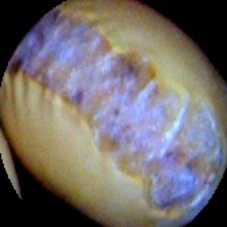
Label: Broken